Pacorichthys

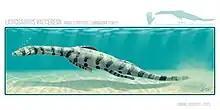
"Lariosaurus valceresii", a nothosaur from the fauna

Though all other redfieldiiforms described are from freshwater environments, the Kalkschieferzone member represents a lagoon environment. It would have been positioned between the latitudes of 15° and 18° north of the equator and would have received an inflow from nearby monsoons during the wet seasons.During the dry seasons, the lagoon would have been hypersaline and would have a comparatively low water level which would have been in contrast to the brackish to freshwater conditions during the wet seasons. This has been suggested due to the presence of freshwater crustaceans that could have lived in nearby temporary lakes, only to be swept into the lagoon during floods along with the presence of clay in the strata that make up the Kalkschieferzone member. The remains of "Pacorichthys" was suggested to have gotten to the deposit in a similar way. This potential mix of brackish, marine and freshwater faunas contain a large amount of vertebrate fauna along with a small amount of invertebrate fauna. Some of the most notable being the nothosaur "Lariosaurus" and the widespread fish "Saurichthys".